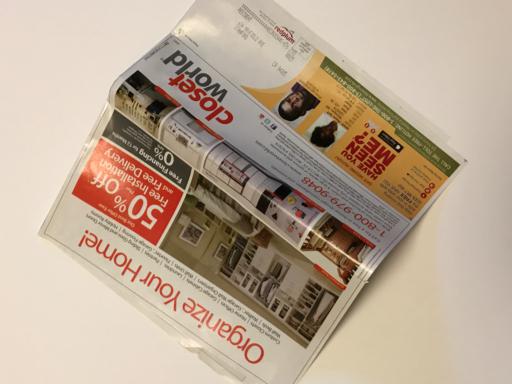
Label: paper